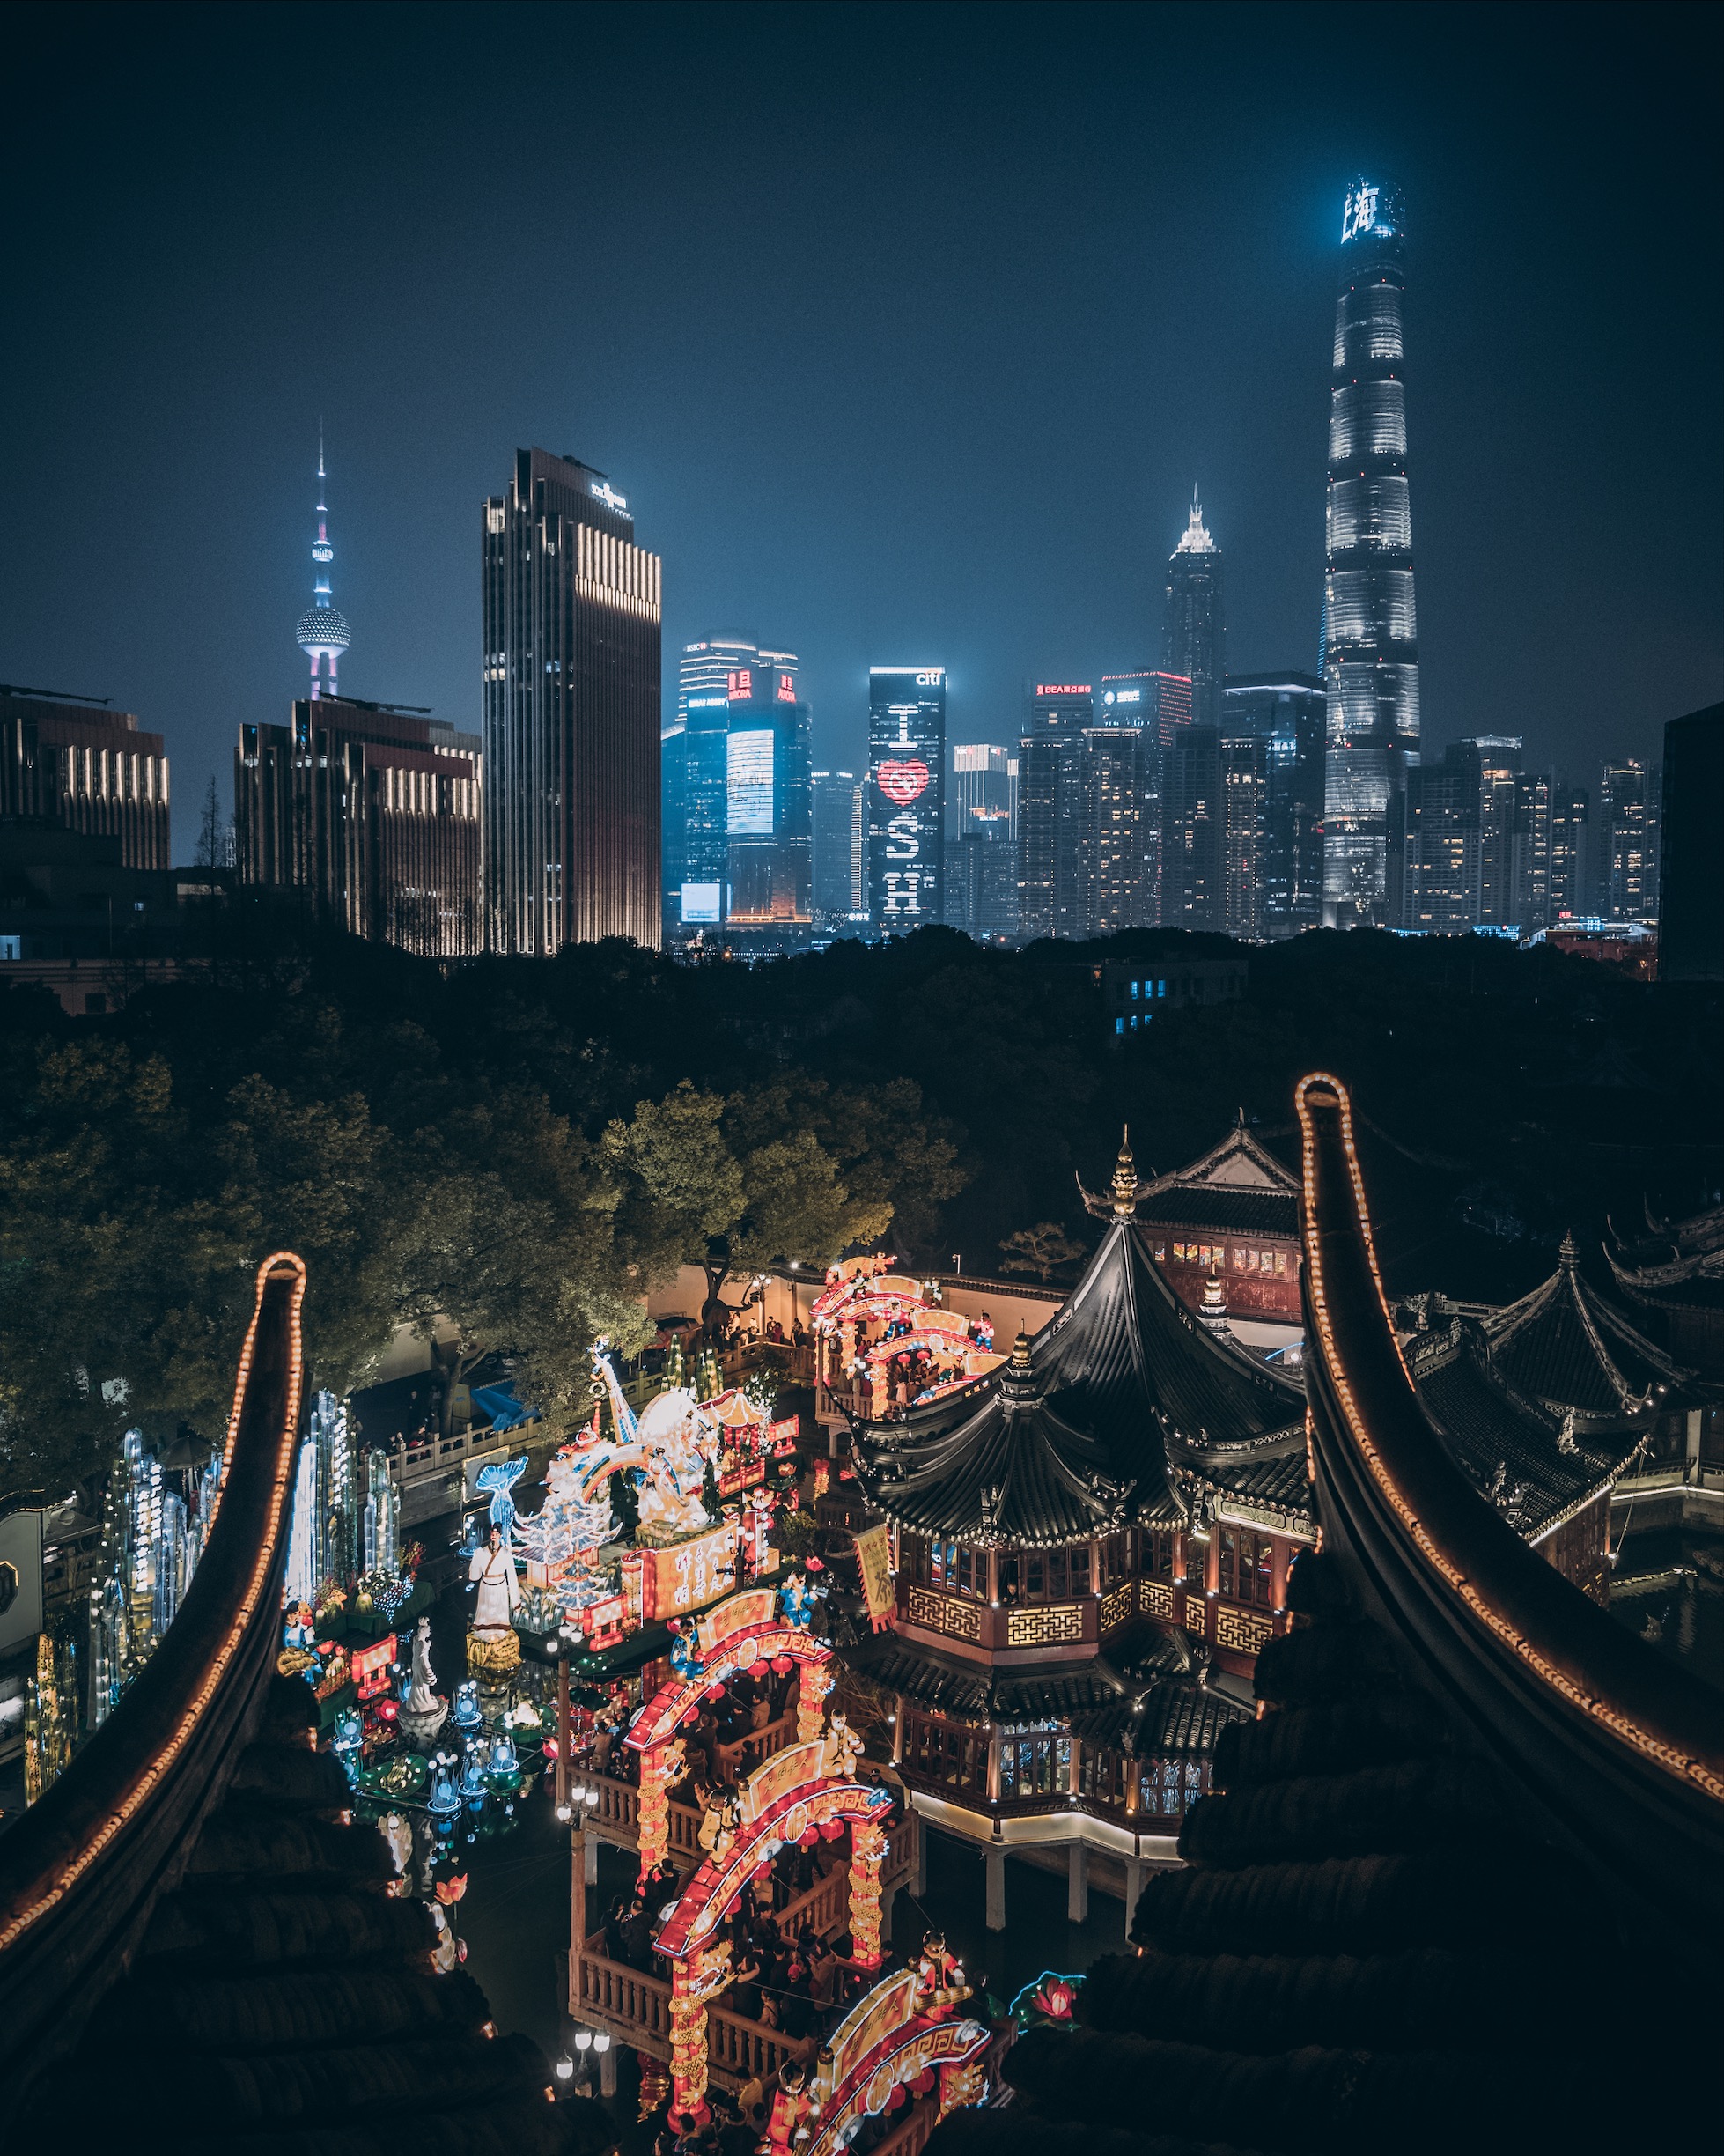
metropolitan area, cityscape, city, metropolis, urban area, sky, night, skyline, human settlement, landmark, skyscraper, daytime, tower block, architecture, town, downtown, aerial photography, building, urban design, waterway, infrastructure, landscape, mixed use, world, horizon, river, cloud, reflection, road, tower, dusk, midnight, evening, tourist attraction, highway, bird's eye view